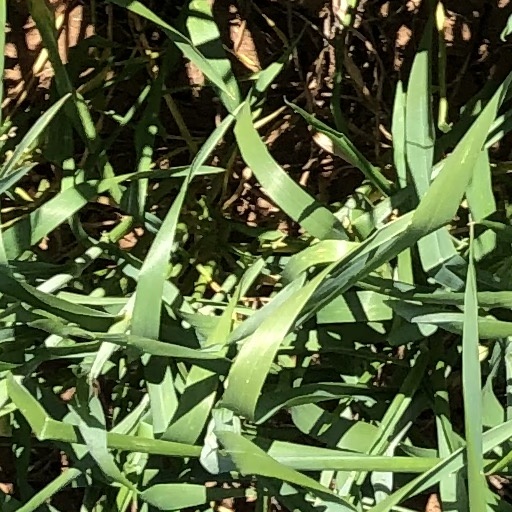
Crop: wheat